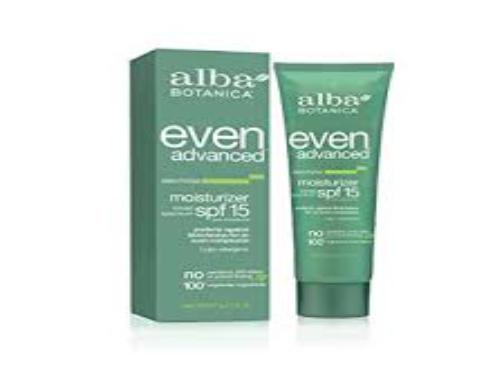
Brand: Alba Botanica
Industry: Necessities